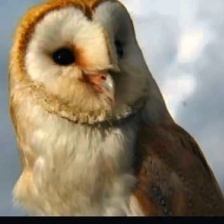
Species: BARN OWL
Scientific name: TYTO ALBA
ImageNet parent category: great_grey_owl